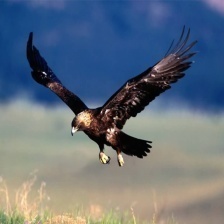
Species: GOLDEN EAGLE
Scientific name: AQUILA CHRYSAETOS